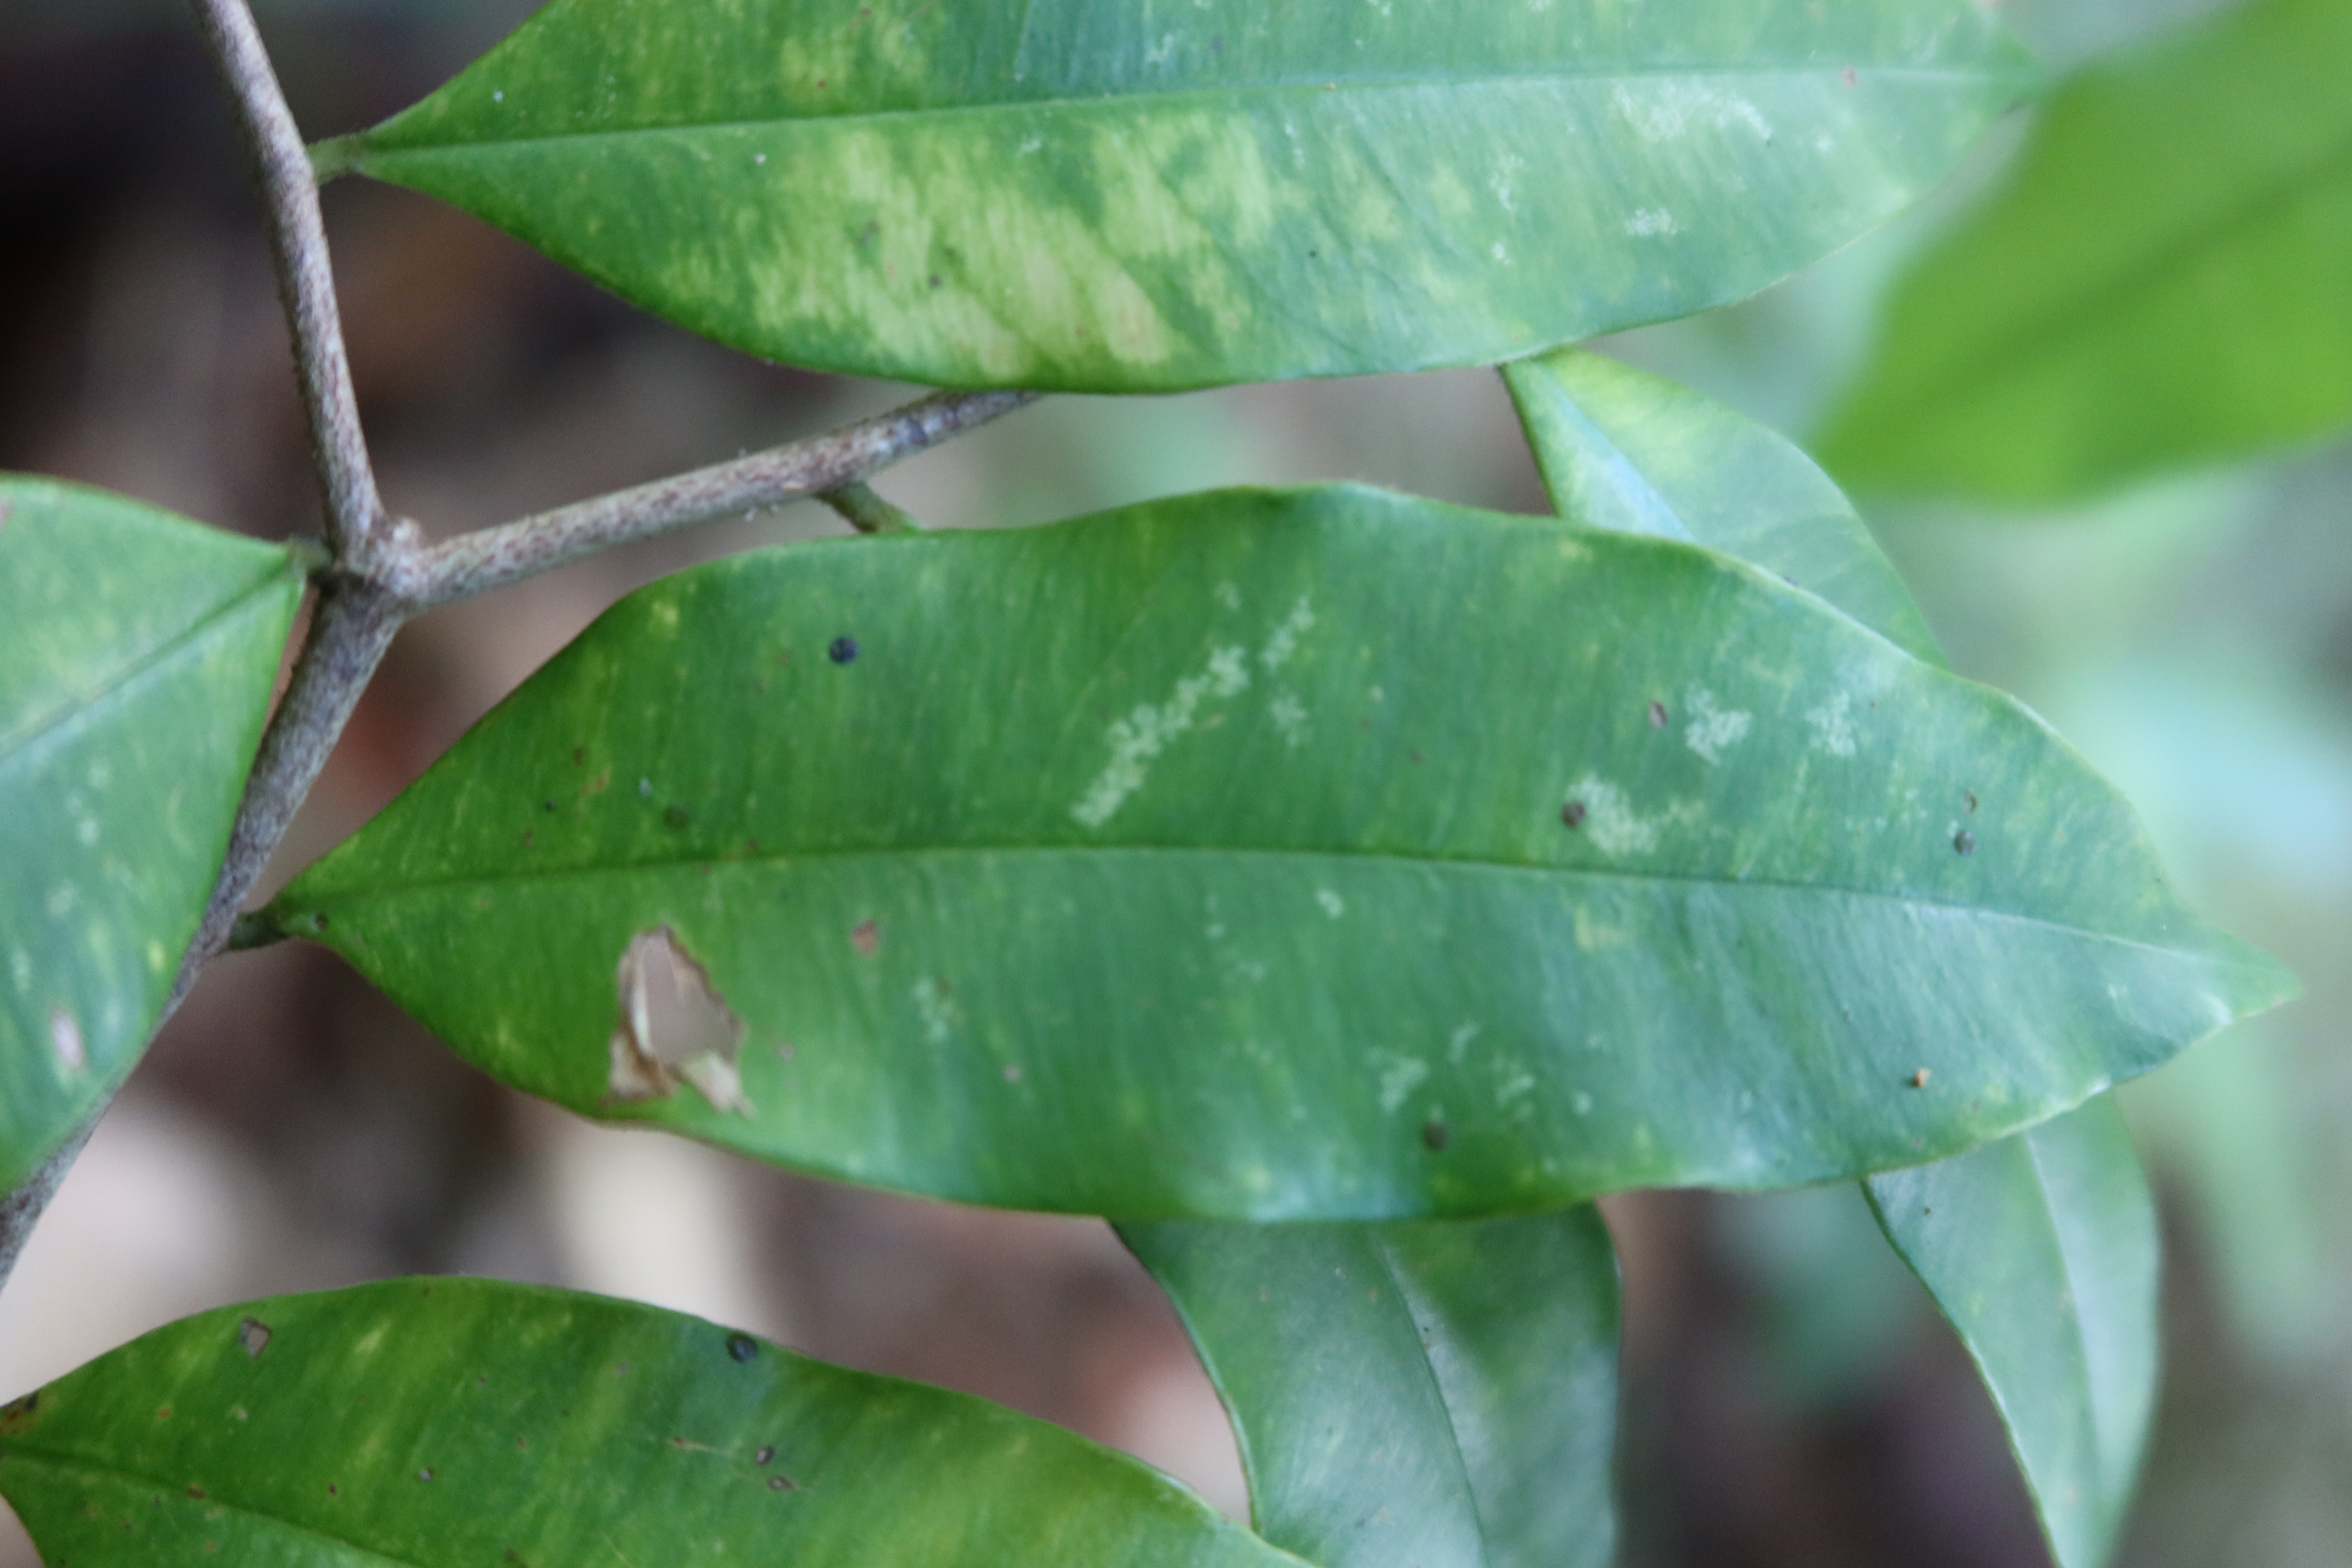
Label: Anthracnose